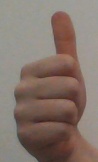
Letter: aleff